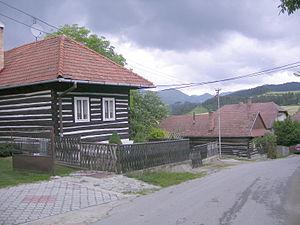
Záborie est un village de Slovaquie situé dans la région de Žilina.